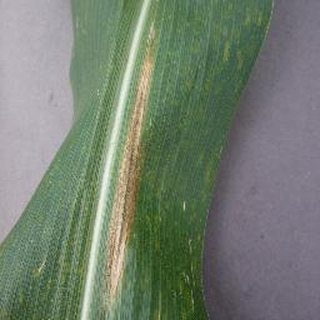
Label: corn_northern_leaf_blight